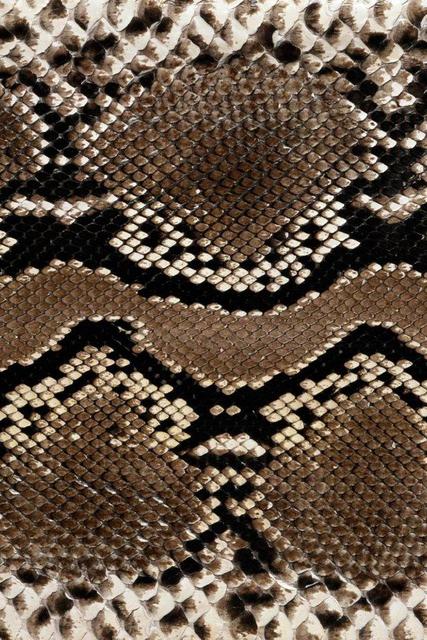
Texture: scaly